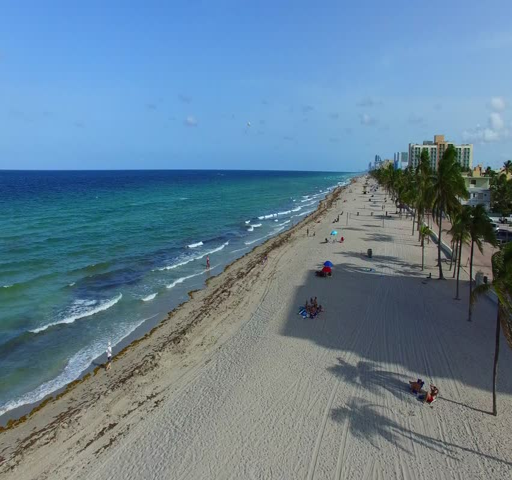
aerial video in the summer